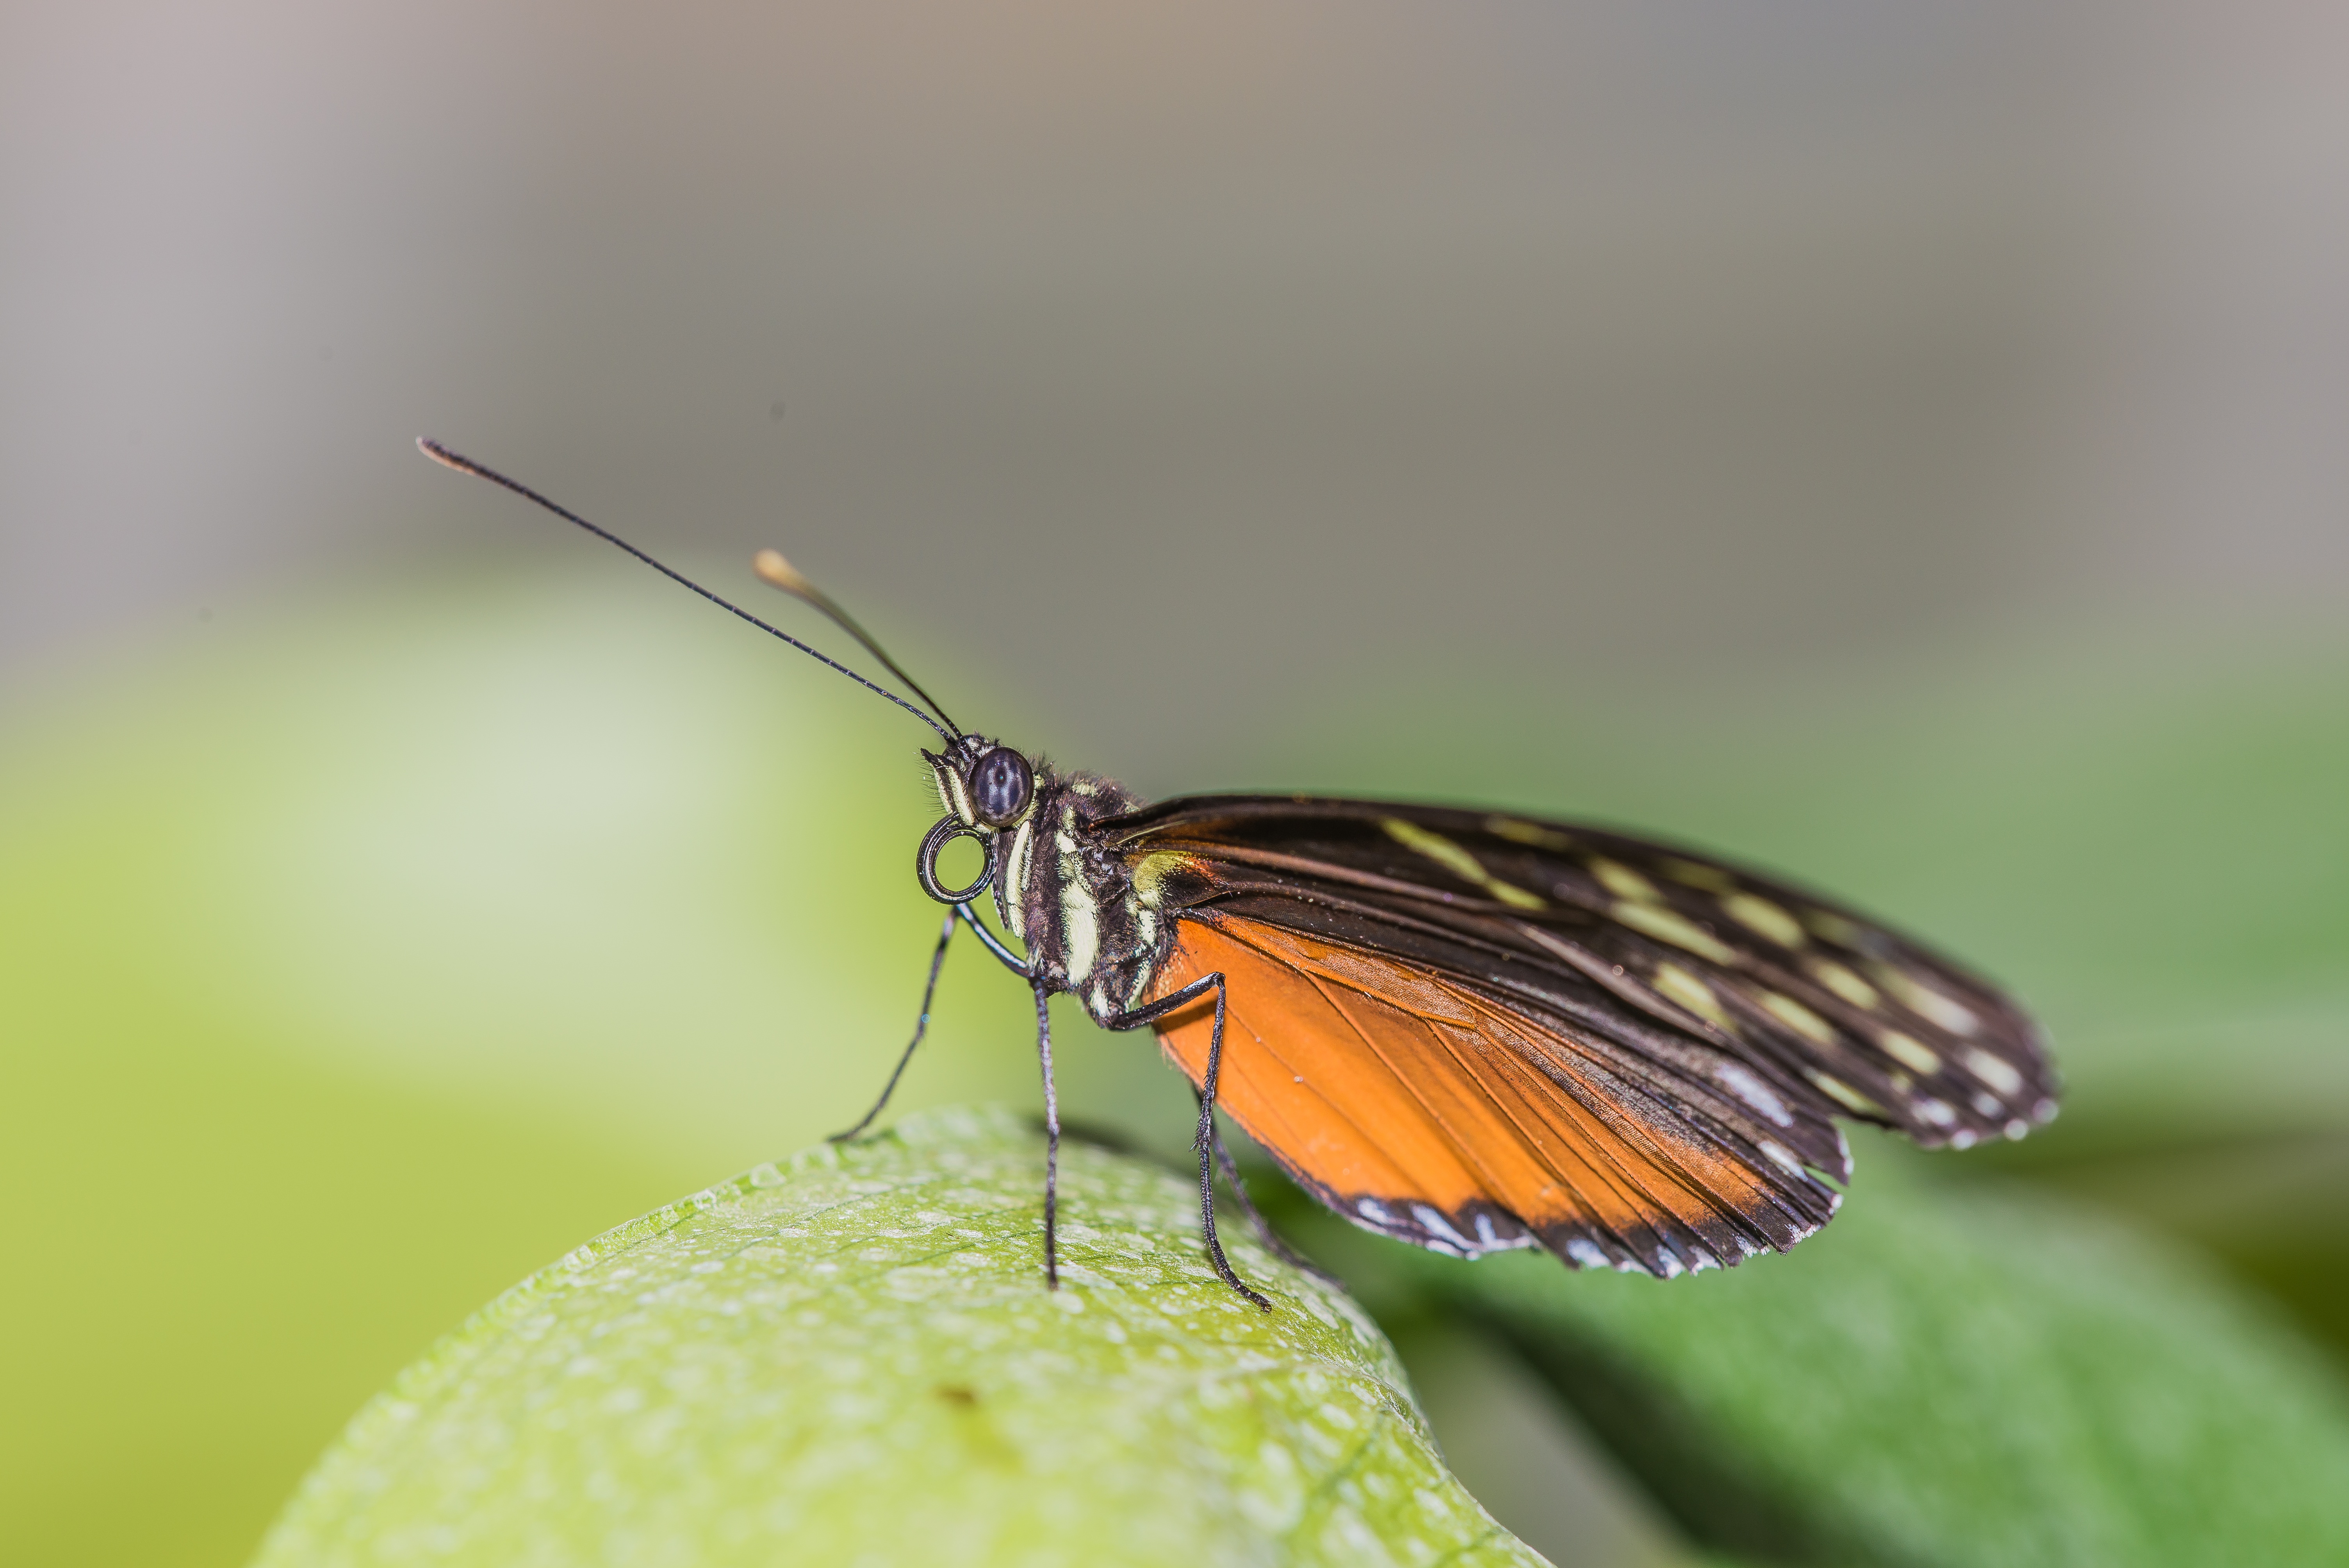
nature, blossom, wing, plant, photography, flower, bloom, green, insect, macro, butterfly, close, fauna, invertebrate, close up, nectar, pieridae, macro photography, arthropod, plant stem, moths and butterflies, lycaenid, net winged insects, brush footed butterfly, colias